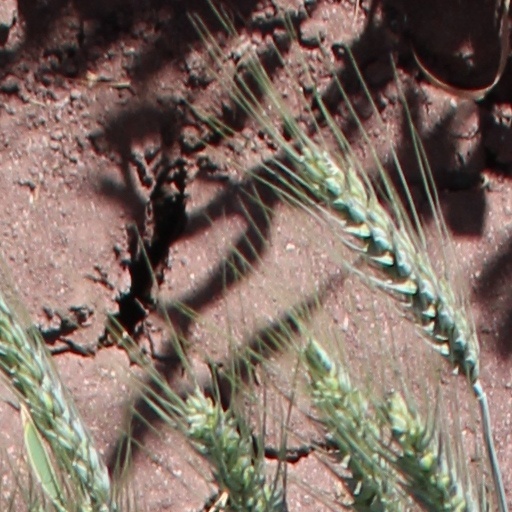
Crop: wheat